Lester B. Pearson

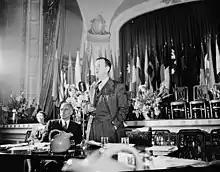
Pearson presiding at a plenary session of the founding conference of the United Nations Food and Agriculture Organization in 1945.

Pearson continued to serve at Canada House during World War II from 1939 through 1942 as the second-in-command, where he coordinated military supply and refugee problems, serving under high commissioner Vincent Massey.